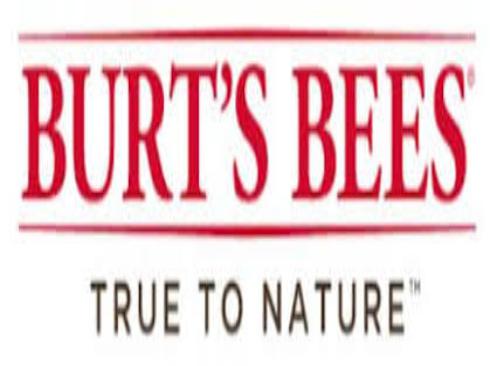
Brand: Burt's Bees
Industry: Necessities